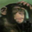
Label: chimpanzee